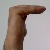
The image shows a hand gesture representing a space in Indian Sign Language.